Prasanna Venkatachalapathy Temple

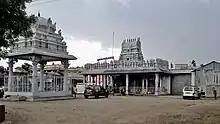
Gunaseelam Temple Gopuram

Gunaseelam Vishnu Temple (Abhimana Sthalam) is a Hindu temple dedicated to Vishnu located from Trichy, in the South Indian state of Tamil Nadu. It is located on the banks of river Kaveri. It is Classified one among the 108 Abhimana Kshethram of Vaishnavate tradition. A visit to the temple is believed to be a cure for the mentally challenged people, who are taken to the temple and kept in the temple premises for 48 days. At the end of the 48 days it is believed that their illness is cured by the grace of the presiding deity, Prasanna Venkatachalapathi. The temple has set up a mental health rehabilitation centre that has the official stamp of the Tamil Nadu Government license, the first of its kind in Tamil Nadu.